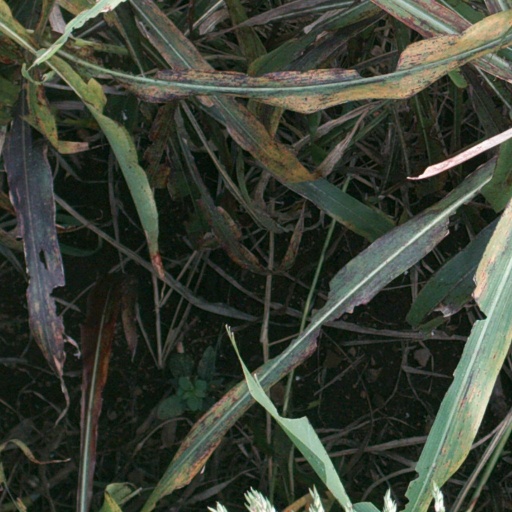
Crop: sorghum